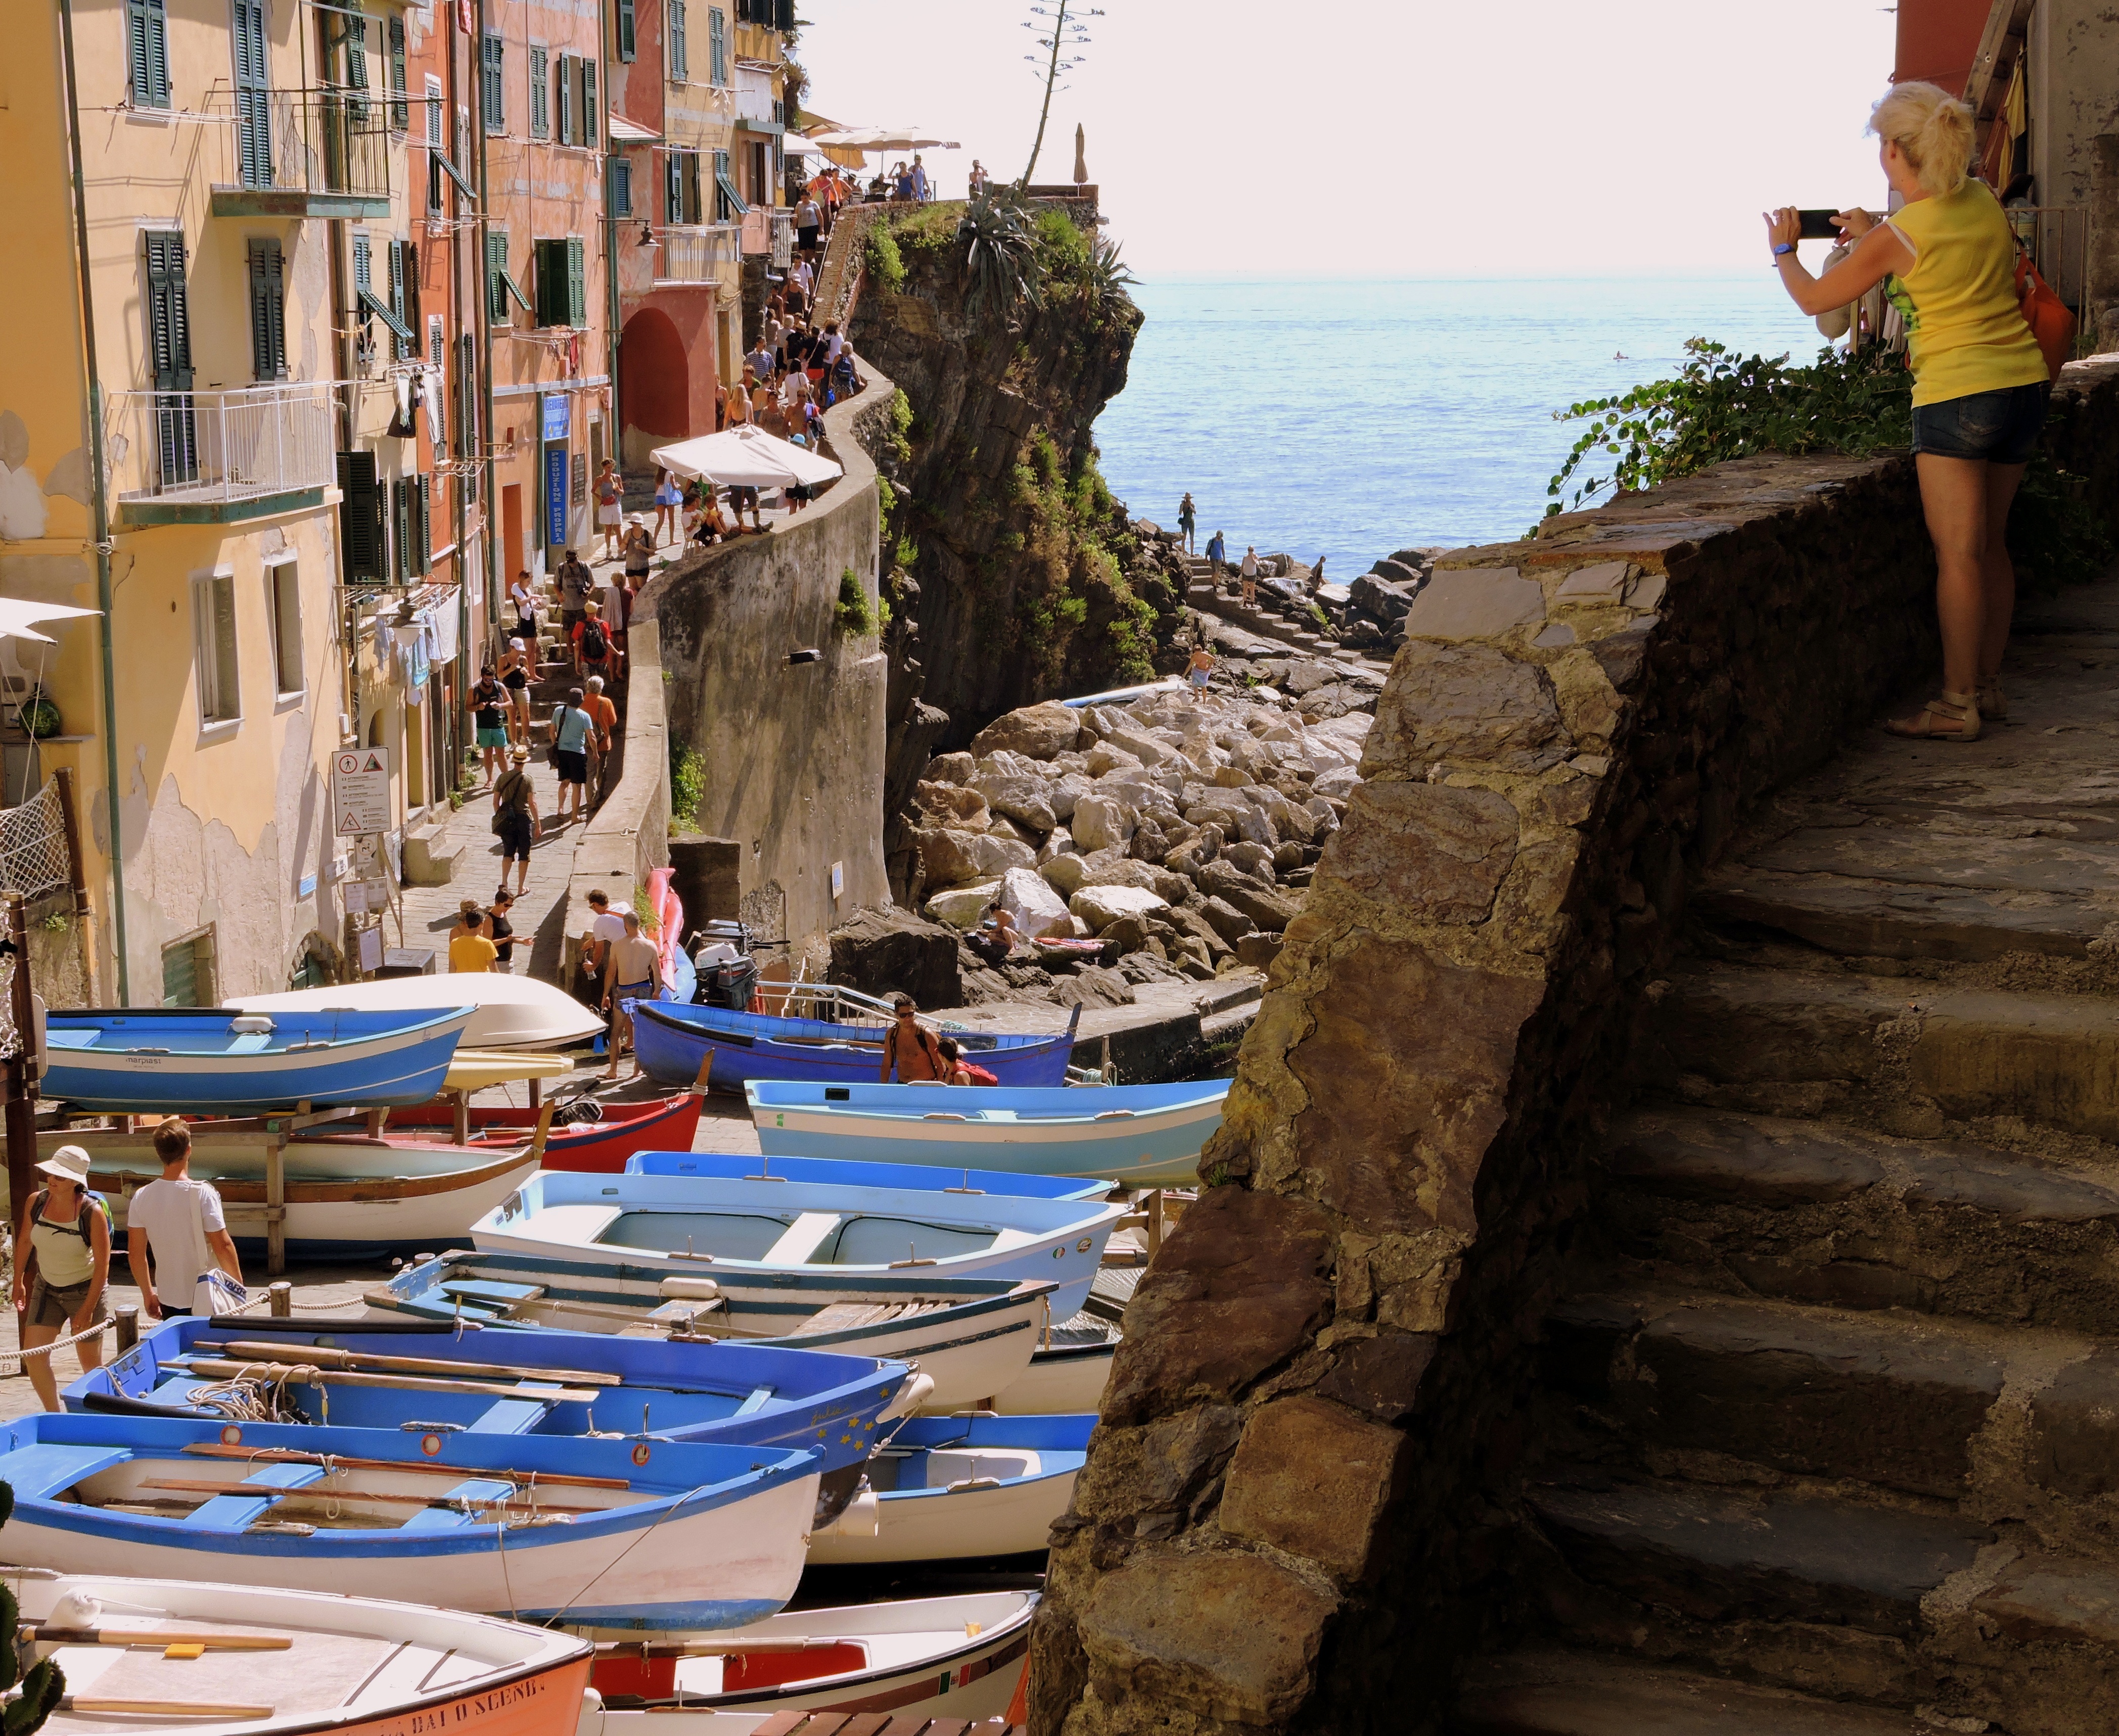
landscape, sea, coast, water, boat, town, vacation, travel, italy, colorful, tourism, waterway, vernazza, colors, boats, porto, liguria, cinque terre